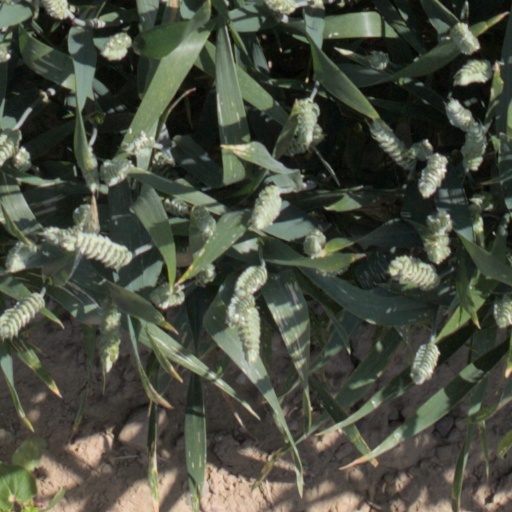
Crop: wheat